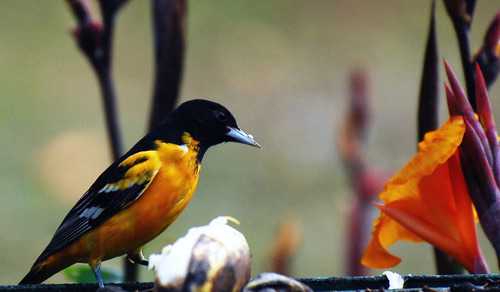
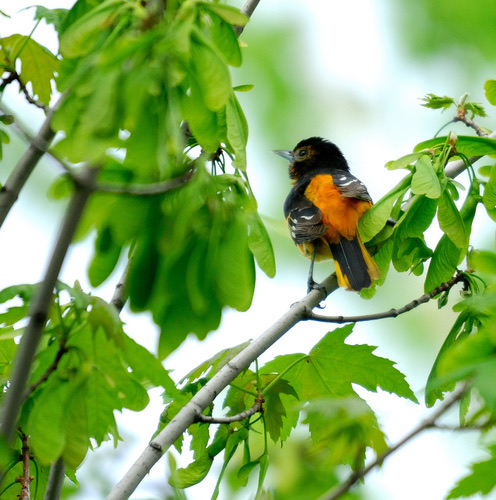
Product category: misc
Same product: yes